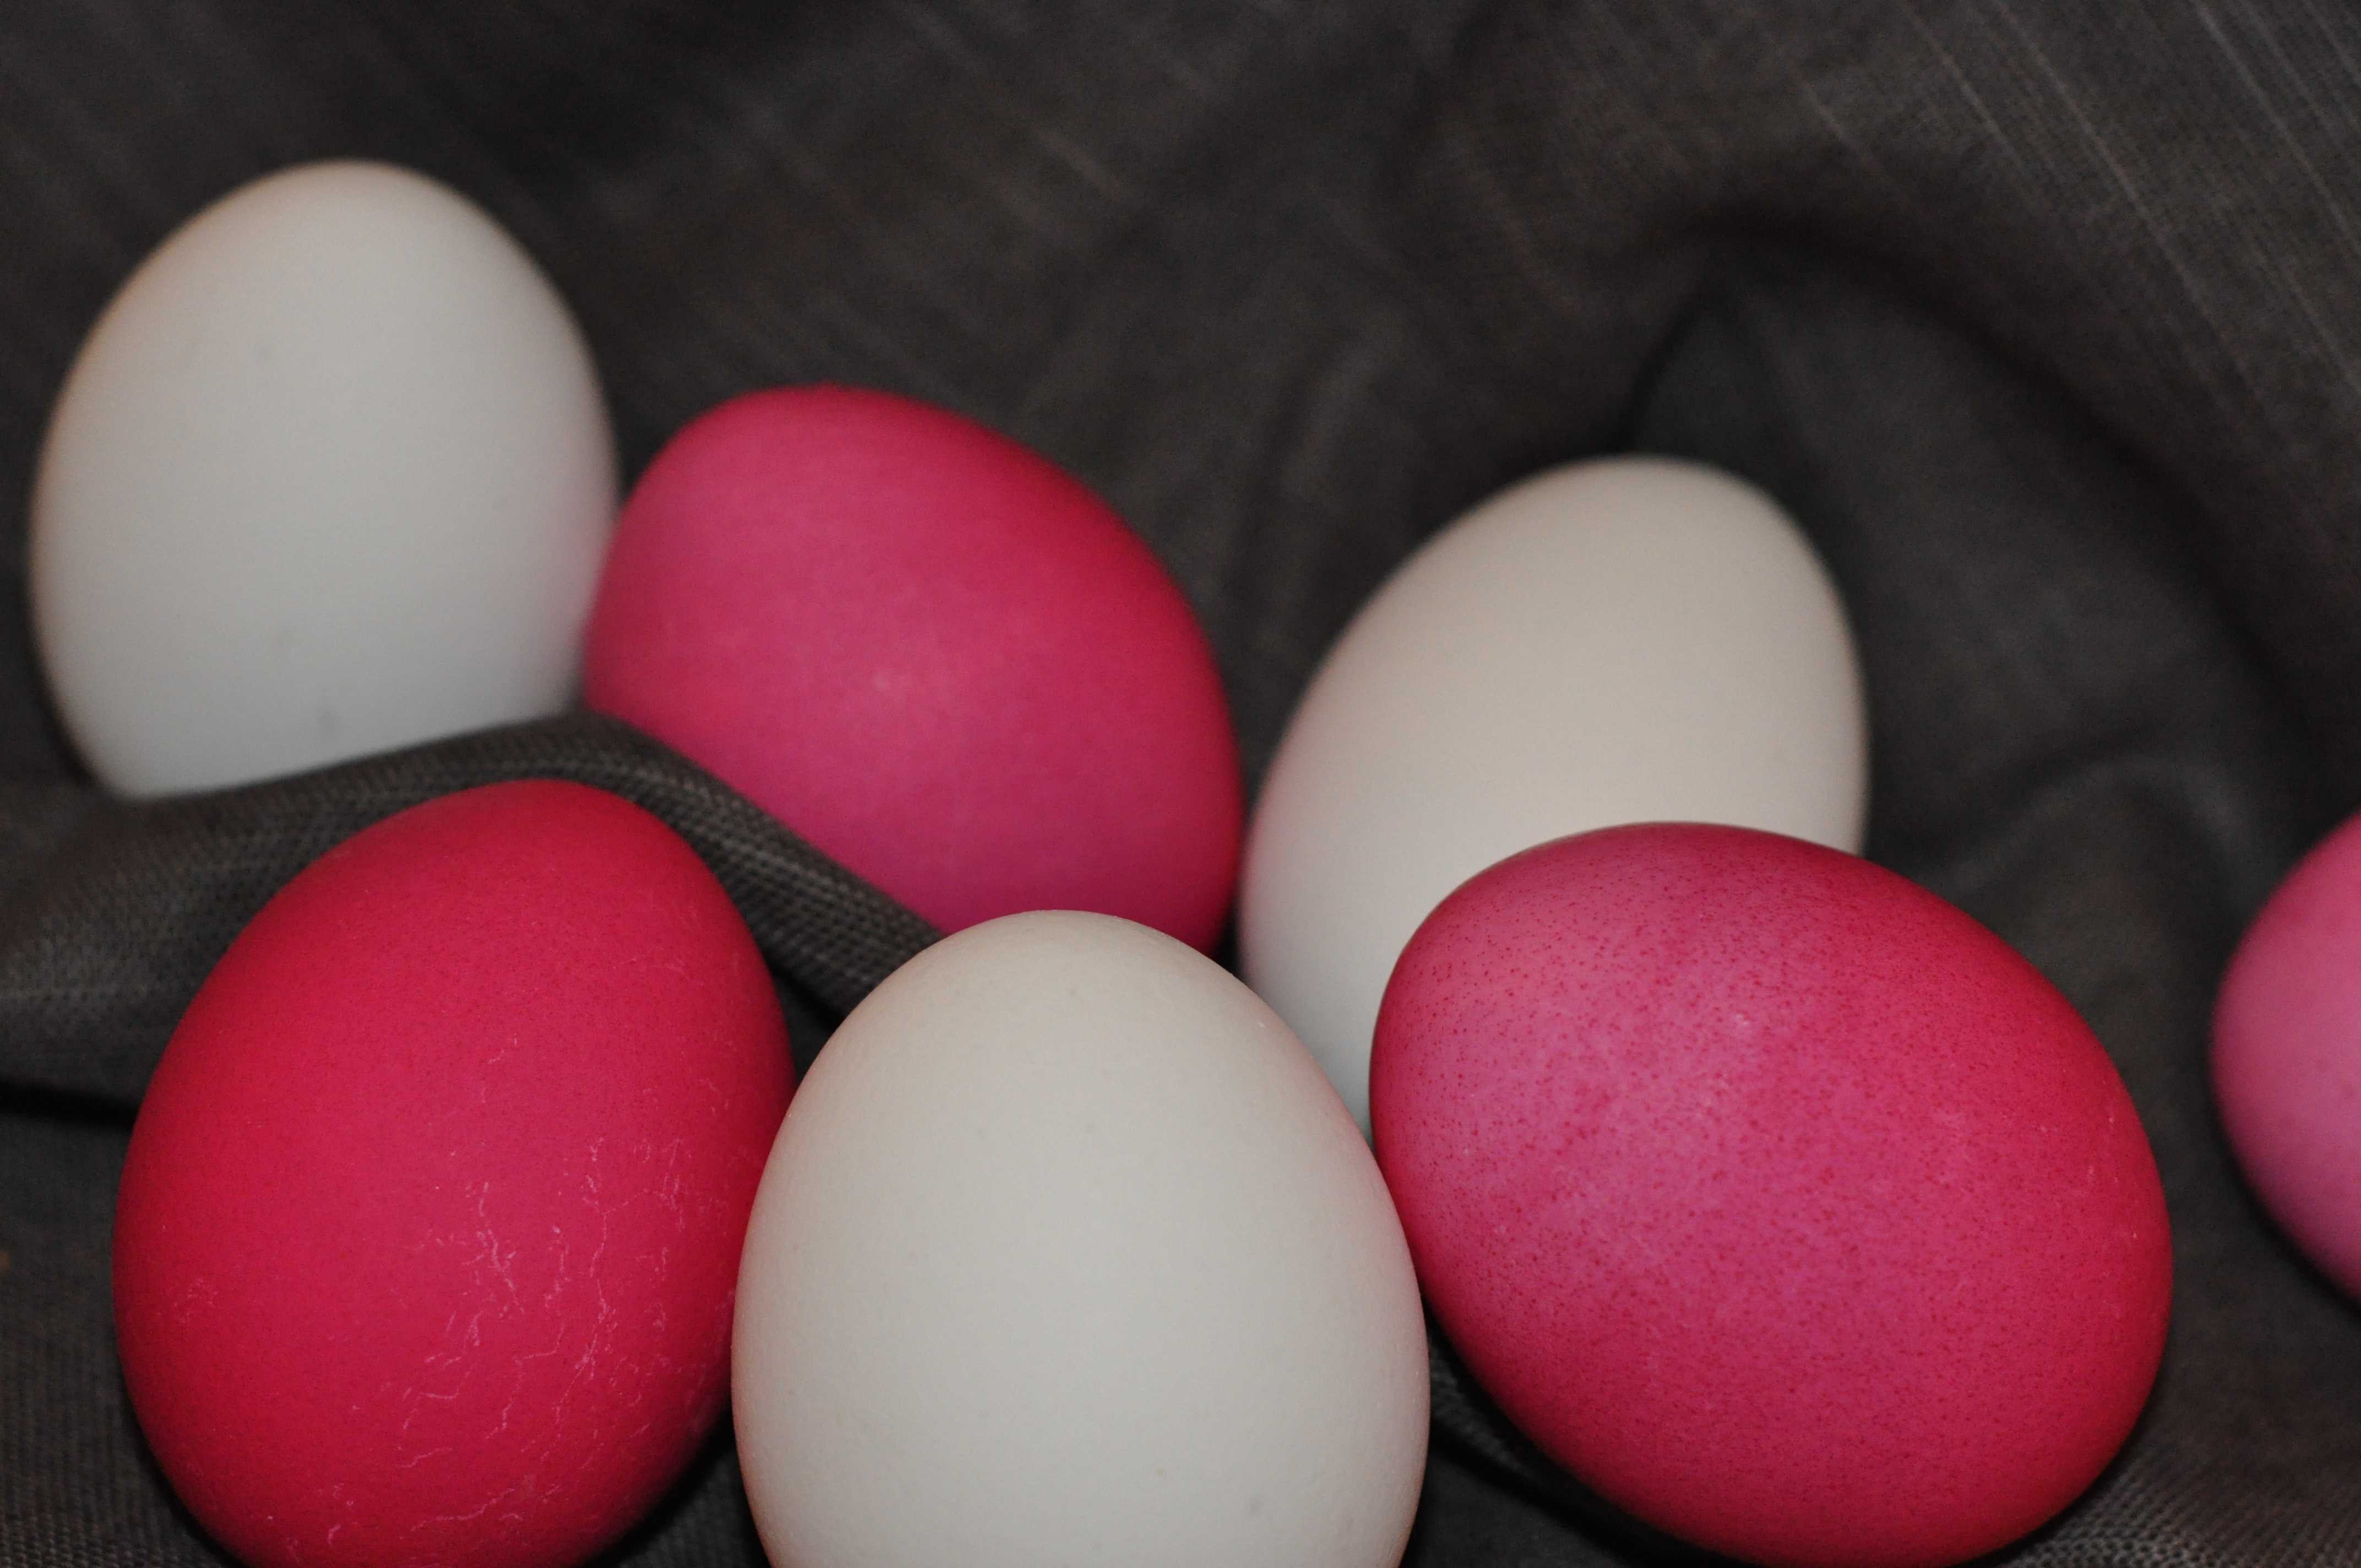
food, paint, pink, egg, eggs, easter, sweetness